UCO Bank

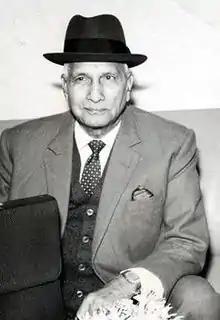
Ghanshyam Das Birla, founder of UCO Bank

G. D. Birla, an eminent Indian industrialist, during the Quit India movement of 1942, conceived the idea of organising a commercial bank with Indian capital and management, and the United Commercial Bank Limited was incorporated to give shape to that idea. The bank was started with Kolkata as its head office with an issued capital of 2 crores, of which 1 crore was actually paid up. Birla was its chairman; the Board of Directors included eminent personalities of India drawn from many fields. The bank opened 14 branches simultaneously across India.